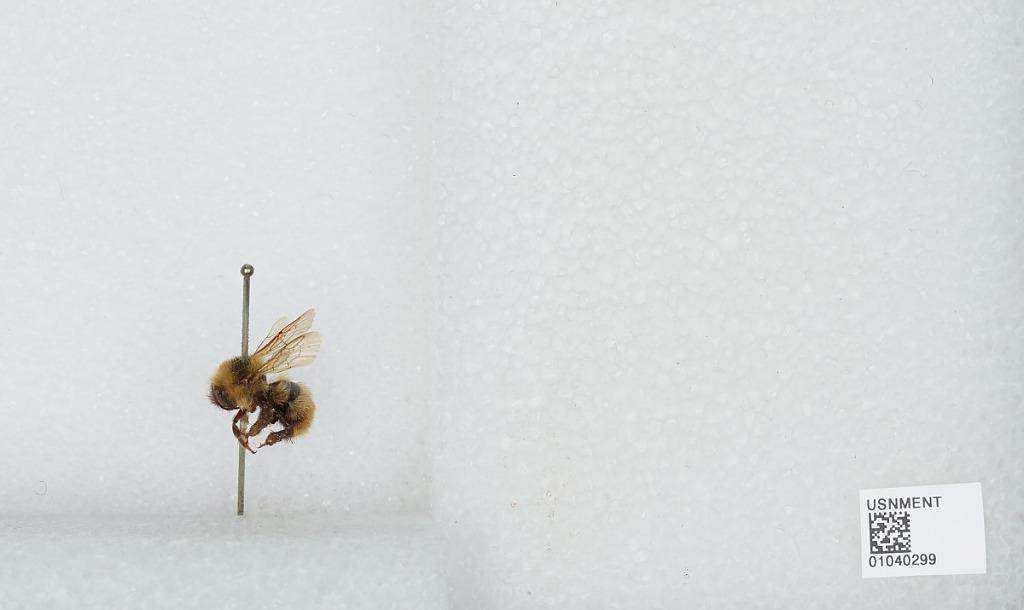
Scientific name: Bombus (Cullumanobombus) rufocinctus Cresson